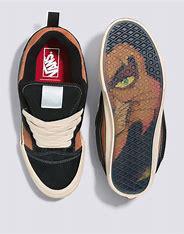
Brand: Vans
Model: 100